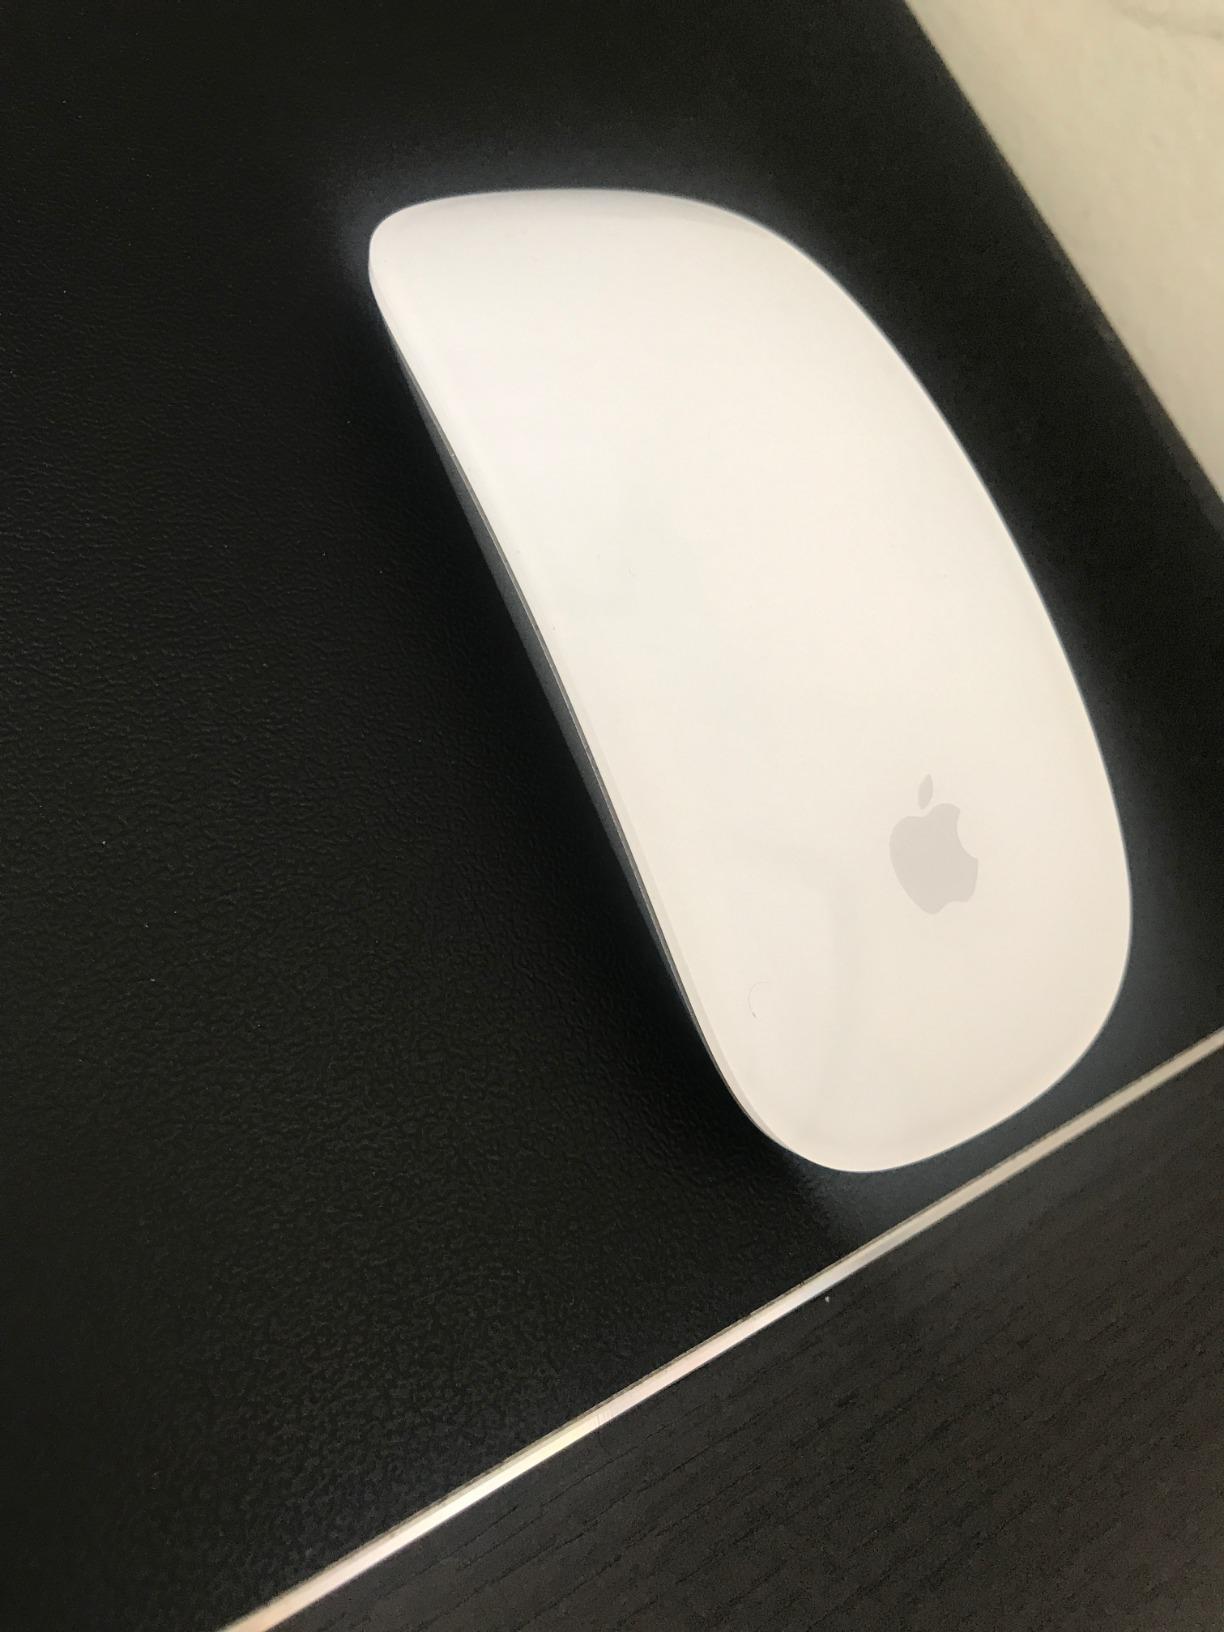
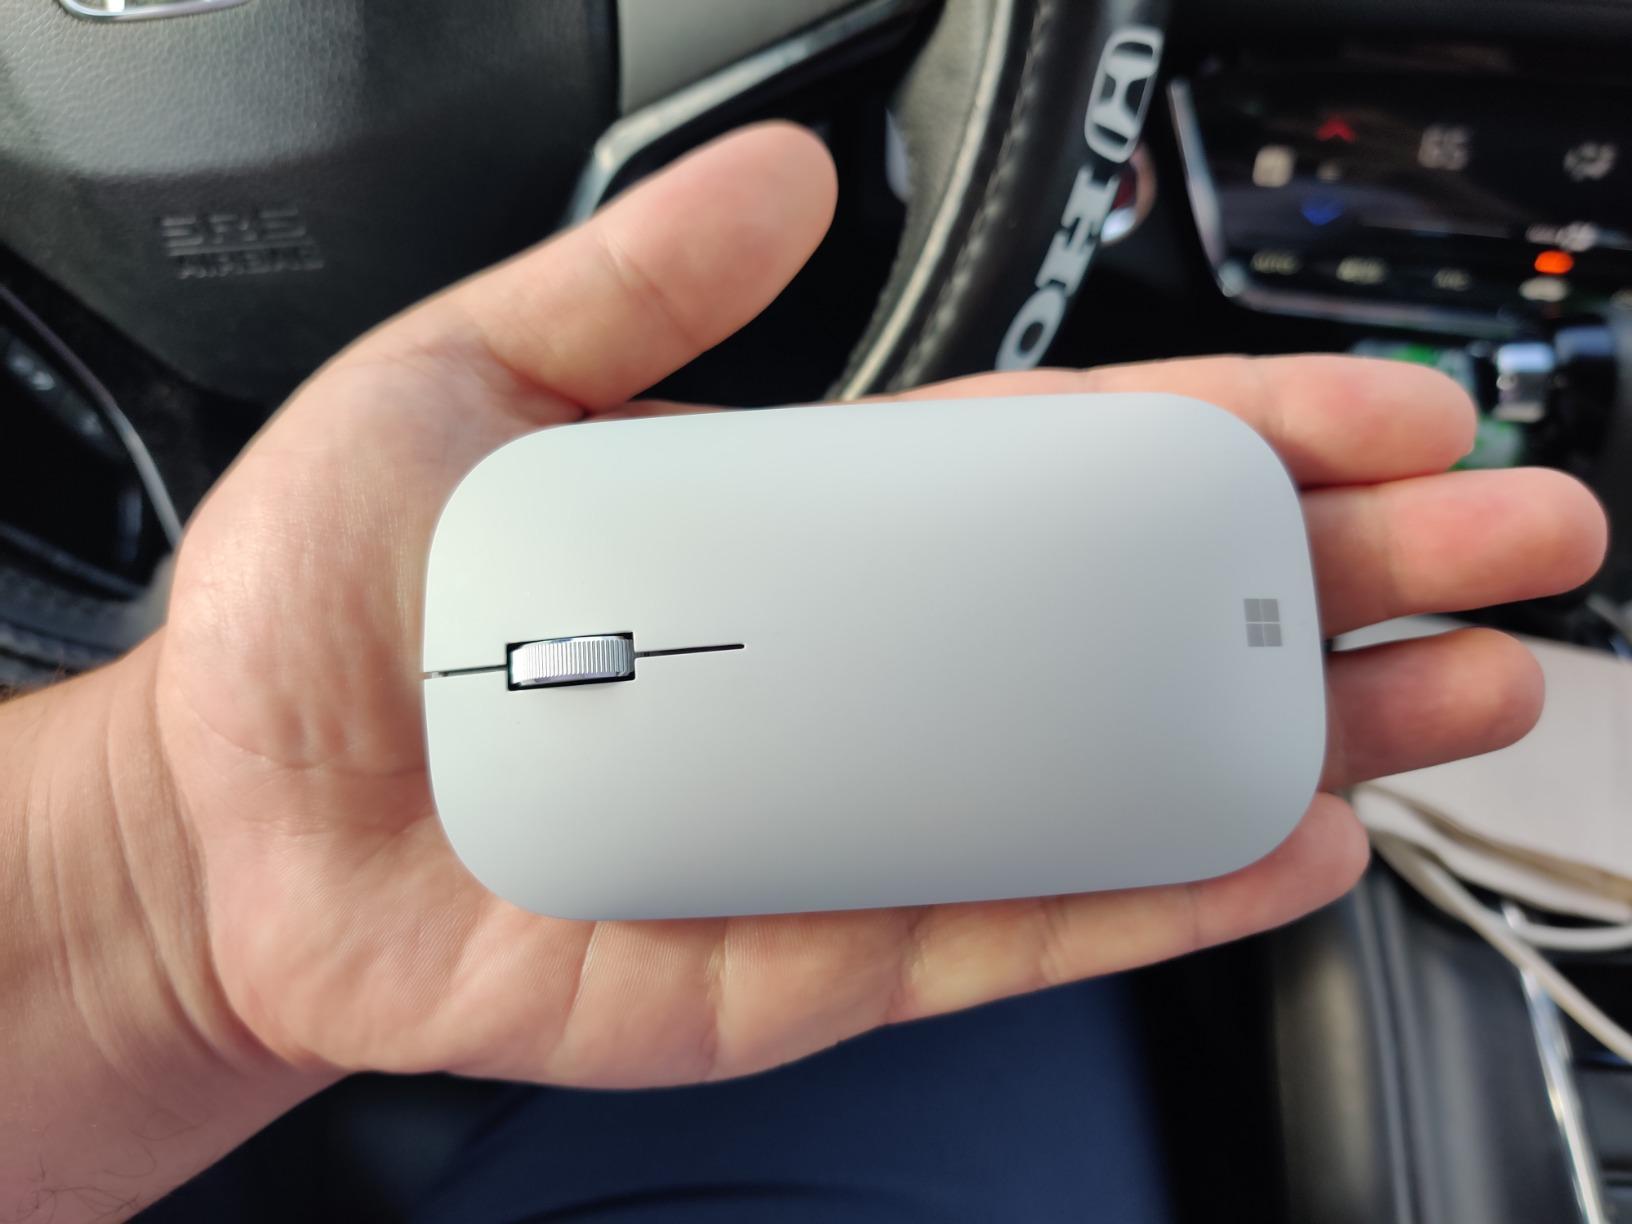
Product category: mouse
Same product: no